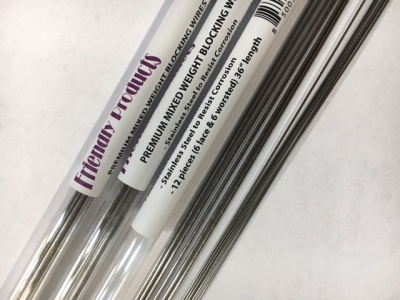
36" Stainless Steel Blocking Wires
Bryson blocking wires come in two thicknesses - lace and worsted - so you'll have the right weight of wire for all of your blocking. Both sets of wires are 36 long. The wires will give your handmade projects a polished finish when blocking and make your lacework designs pop! Blocking Wires are an essential tool for knitters and crocheters who like to work with lace patterns. Blocking wires easily allow you to create even edges and highlight scalloped borders that show off the intricate detail of your carefully made shawls, stoles and scarves Simply slip the wire through the edges of your project and place pins along the inside of the wires to hold them in place while the piece dries. For best results, use with Blocking Mats and T-pins or Knit Blockers Note: Wires should to be wiped with a soft cloth prior to first use to remove the minimal manufacturing residue
Brand: Friendly Products
Category: Arts & Entertainment > Hobbies & Creative Arts > Arts & Crafts > Art & Crafting Tools > Blocking Wires > Lace Blocking Wires